Bon Bini: Bangkok Nights

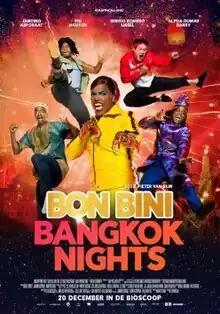
Theatrical release poster

Bon Bini: Bangkok Nights is a 2023 Dutch comedy film directed by Pieter van Rijn. The film won the Golden Film award after having sold 100,000 tickets. The film also won the Platinum Film award after having sold 400,000 tickets. The film is the sequel to the 2022 film "Bon Bini Holland 3".